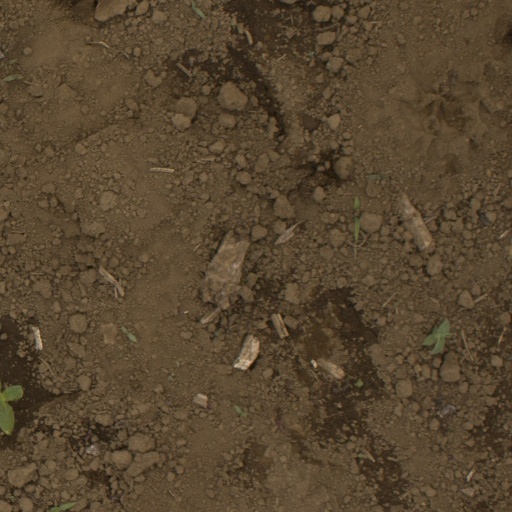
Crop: Jerusalem artichoke